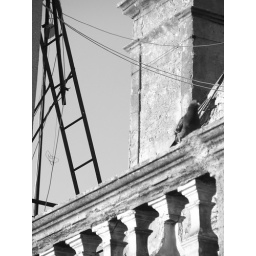
Building detail in black and white